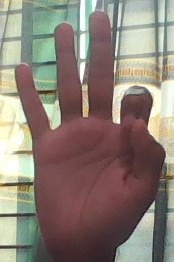
ASL sign: 9